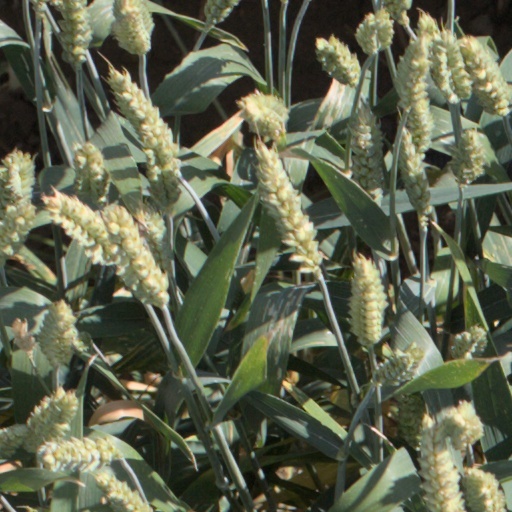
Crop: wheat